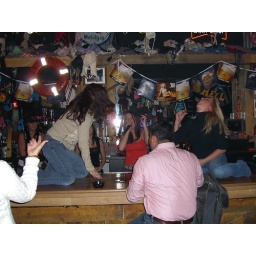
Elaine and Andy doing the shot race on the bar - and breaking glasses in the process.